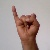
The image shows a hand gesture representing the letter 'I' in Indian Sign Language.